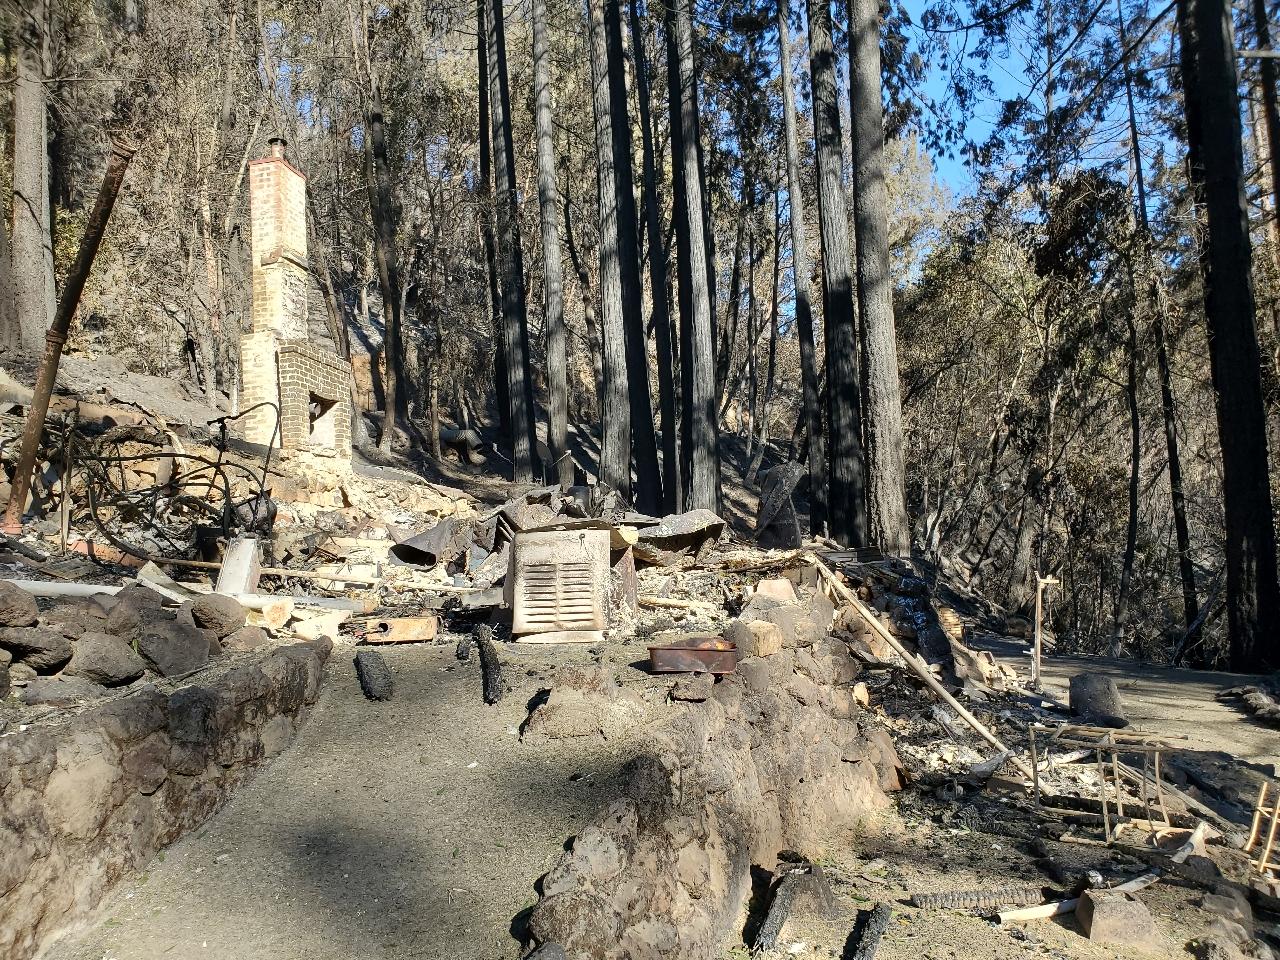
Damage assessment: destroyed